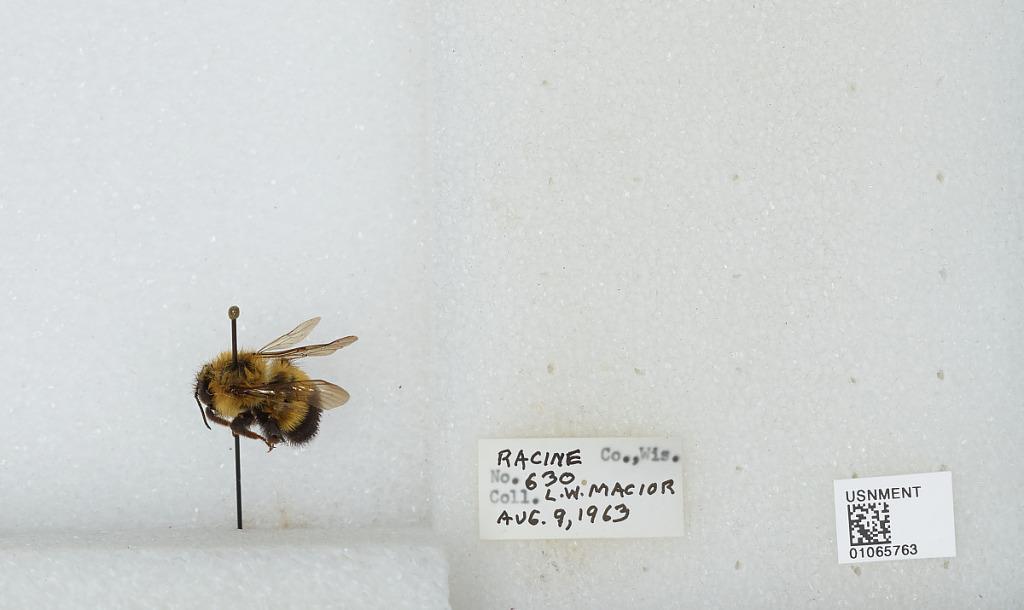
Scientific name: Bombus (Bombus) affinis Cresson
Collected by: L. Macior
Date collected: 1963-8-9
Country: United States
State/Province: Wisconsin
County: Racine
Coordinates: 42.78, -87.76